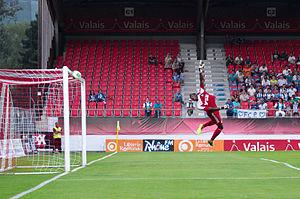
Valais Cup 2013 - OM-FC Porto - 20130713 - Brice Samba en extension Polski: Bramkarz Brice Samba broniący strzału podczas Pucharu Valais w